Þórunn Helga Jónsdóttir

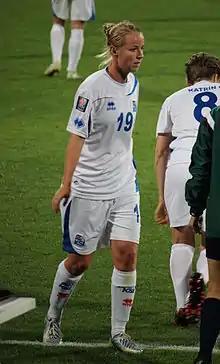
Þórunn Helga playing for Iceland in 2014

Þórunn Helga Jónsdóttir (born 17 December 1984) is an Icelandic footballer who currently plays for KR as a defensive midfielder. Þórunn Helga is part of Iceland's national team and has played professional football in Brazil.